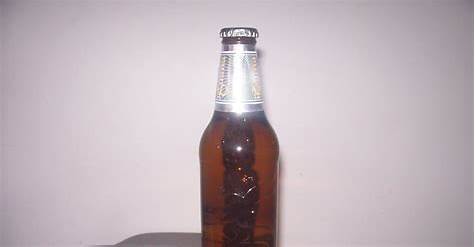
Waste category: glass